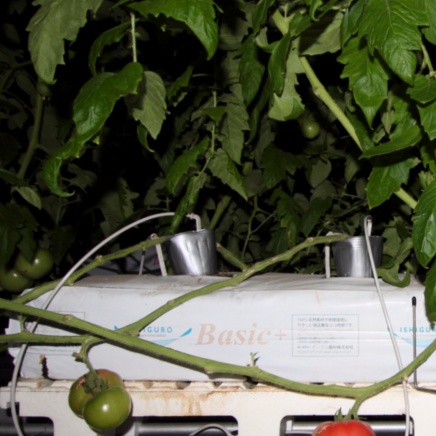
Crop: tomato